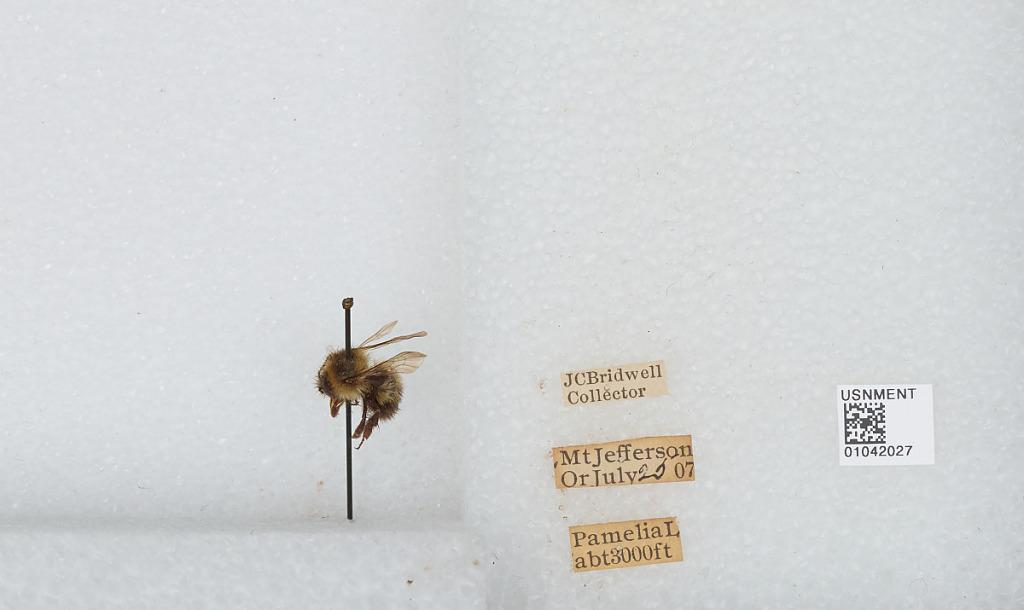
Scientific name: Bombus sp.
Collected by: J. Bridwell
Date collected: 1907-7-25
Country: United States
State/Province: Oregon
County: Linn
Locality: Mount Jefferson, Pamelia Lake
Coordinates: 44.6544, -121.845